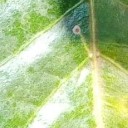
Label: Cerscospora